Rheinsberg Palace

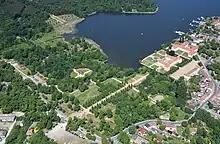
Aerial view of Rheinsberg Palace and its gardens

Rheinsberg Palace lies in the municipality of Rheinsberg, about northwest of Berlin in the German district of Ostprignitz-Ruppin.